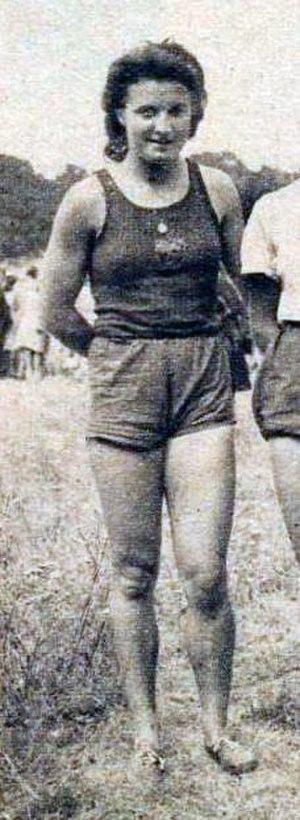
Monique Drilhon en juillet 1943 à Reims
Monique Drilhon épouse Dubreuilh est une athlète française, spécialiste des épreuves de sprint. Elle était membre du GIFA.